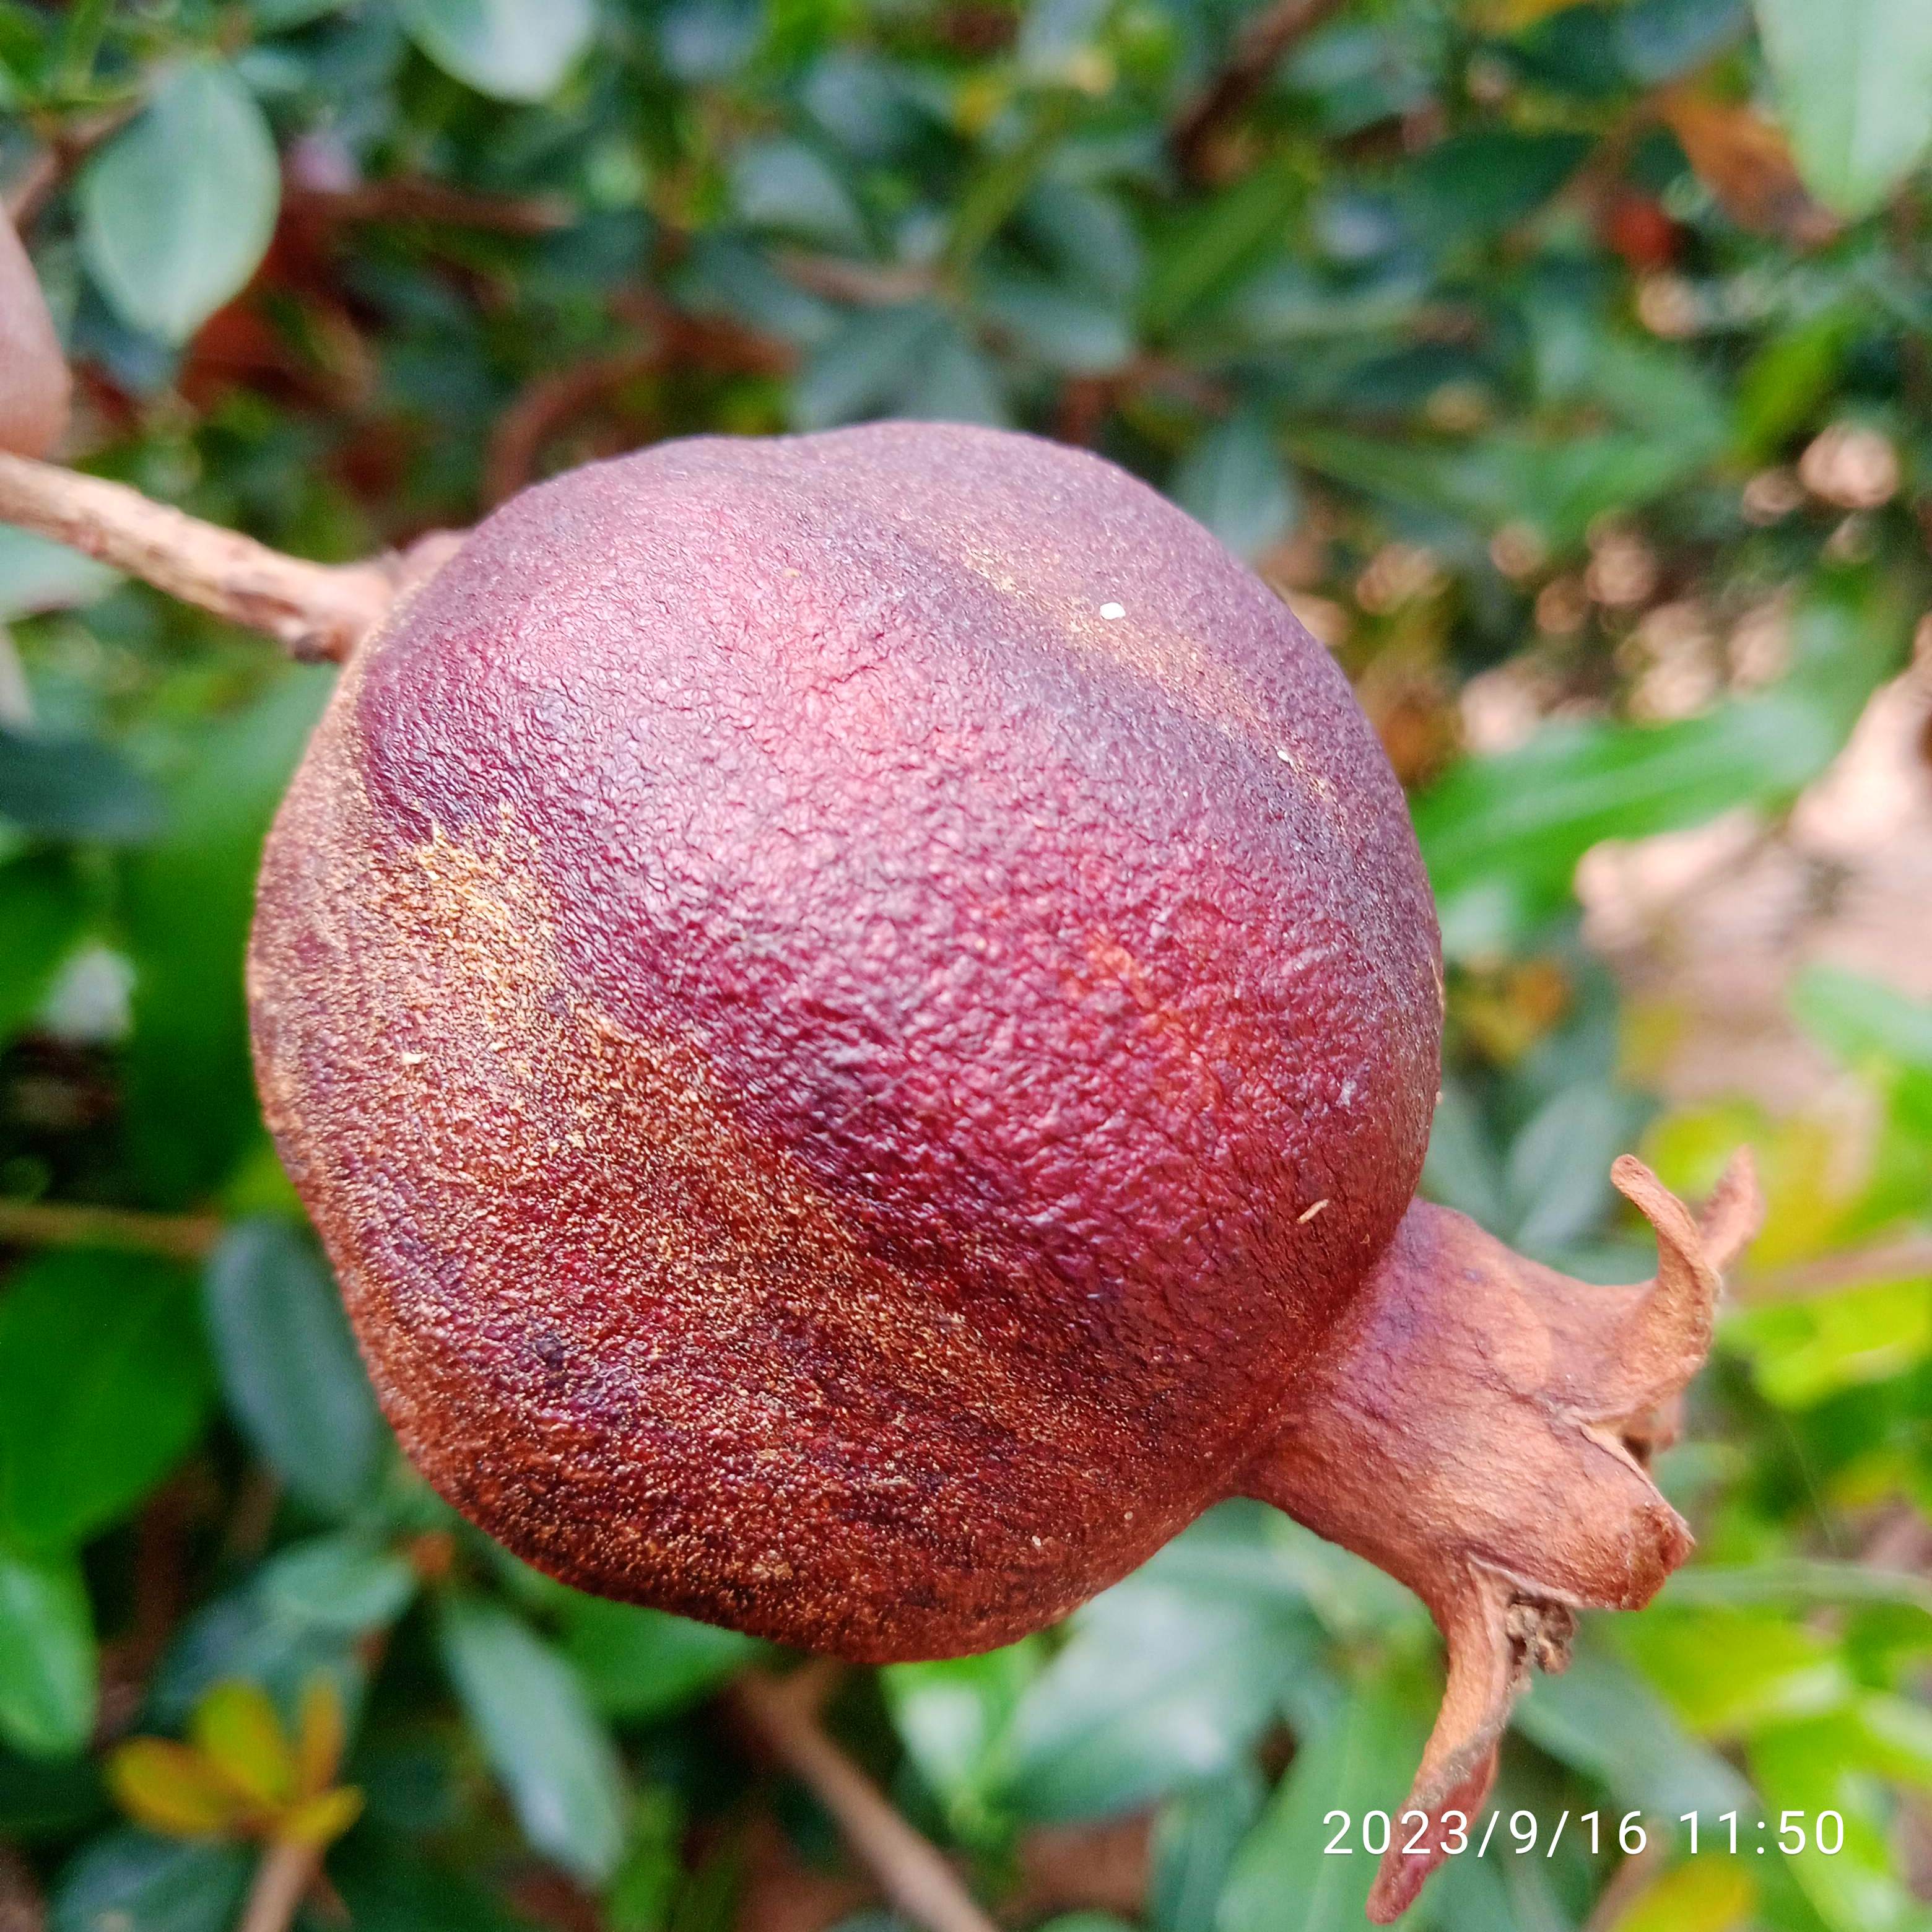
Label: Alternaria